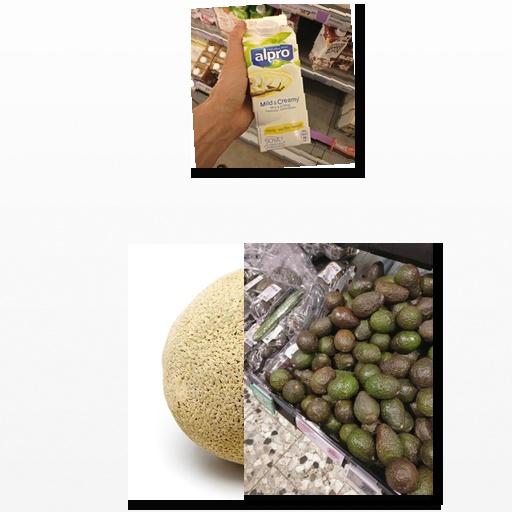
Food items: avocado, vanilla_soyghurt, cantaloupe